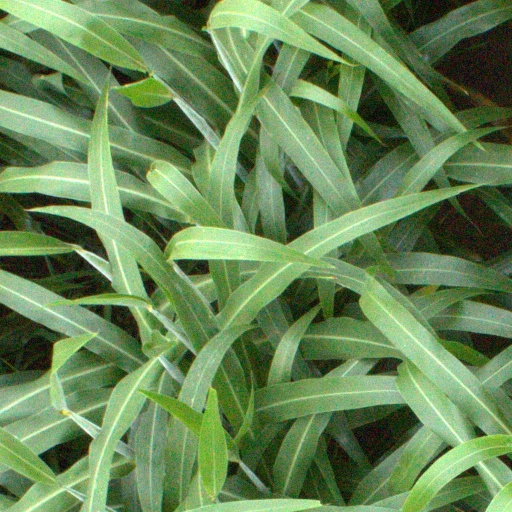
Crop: sorghum